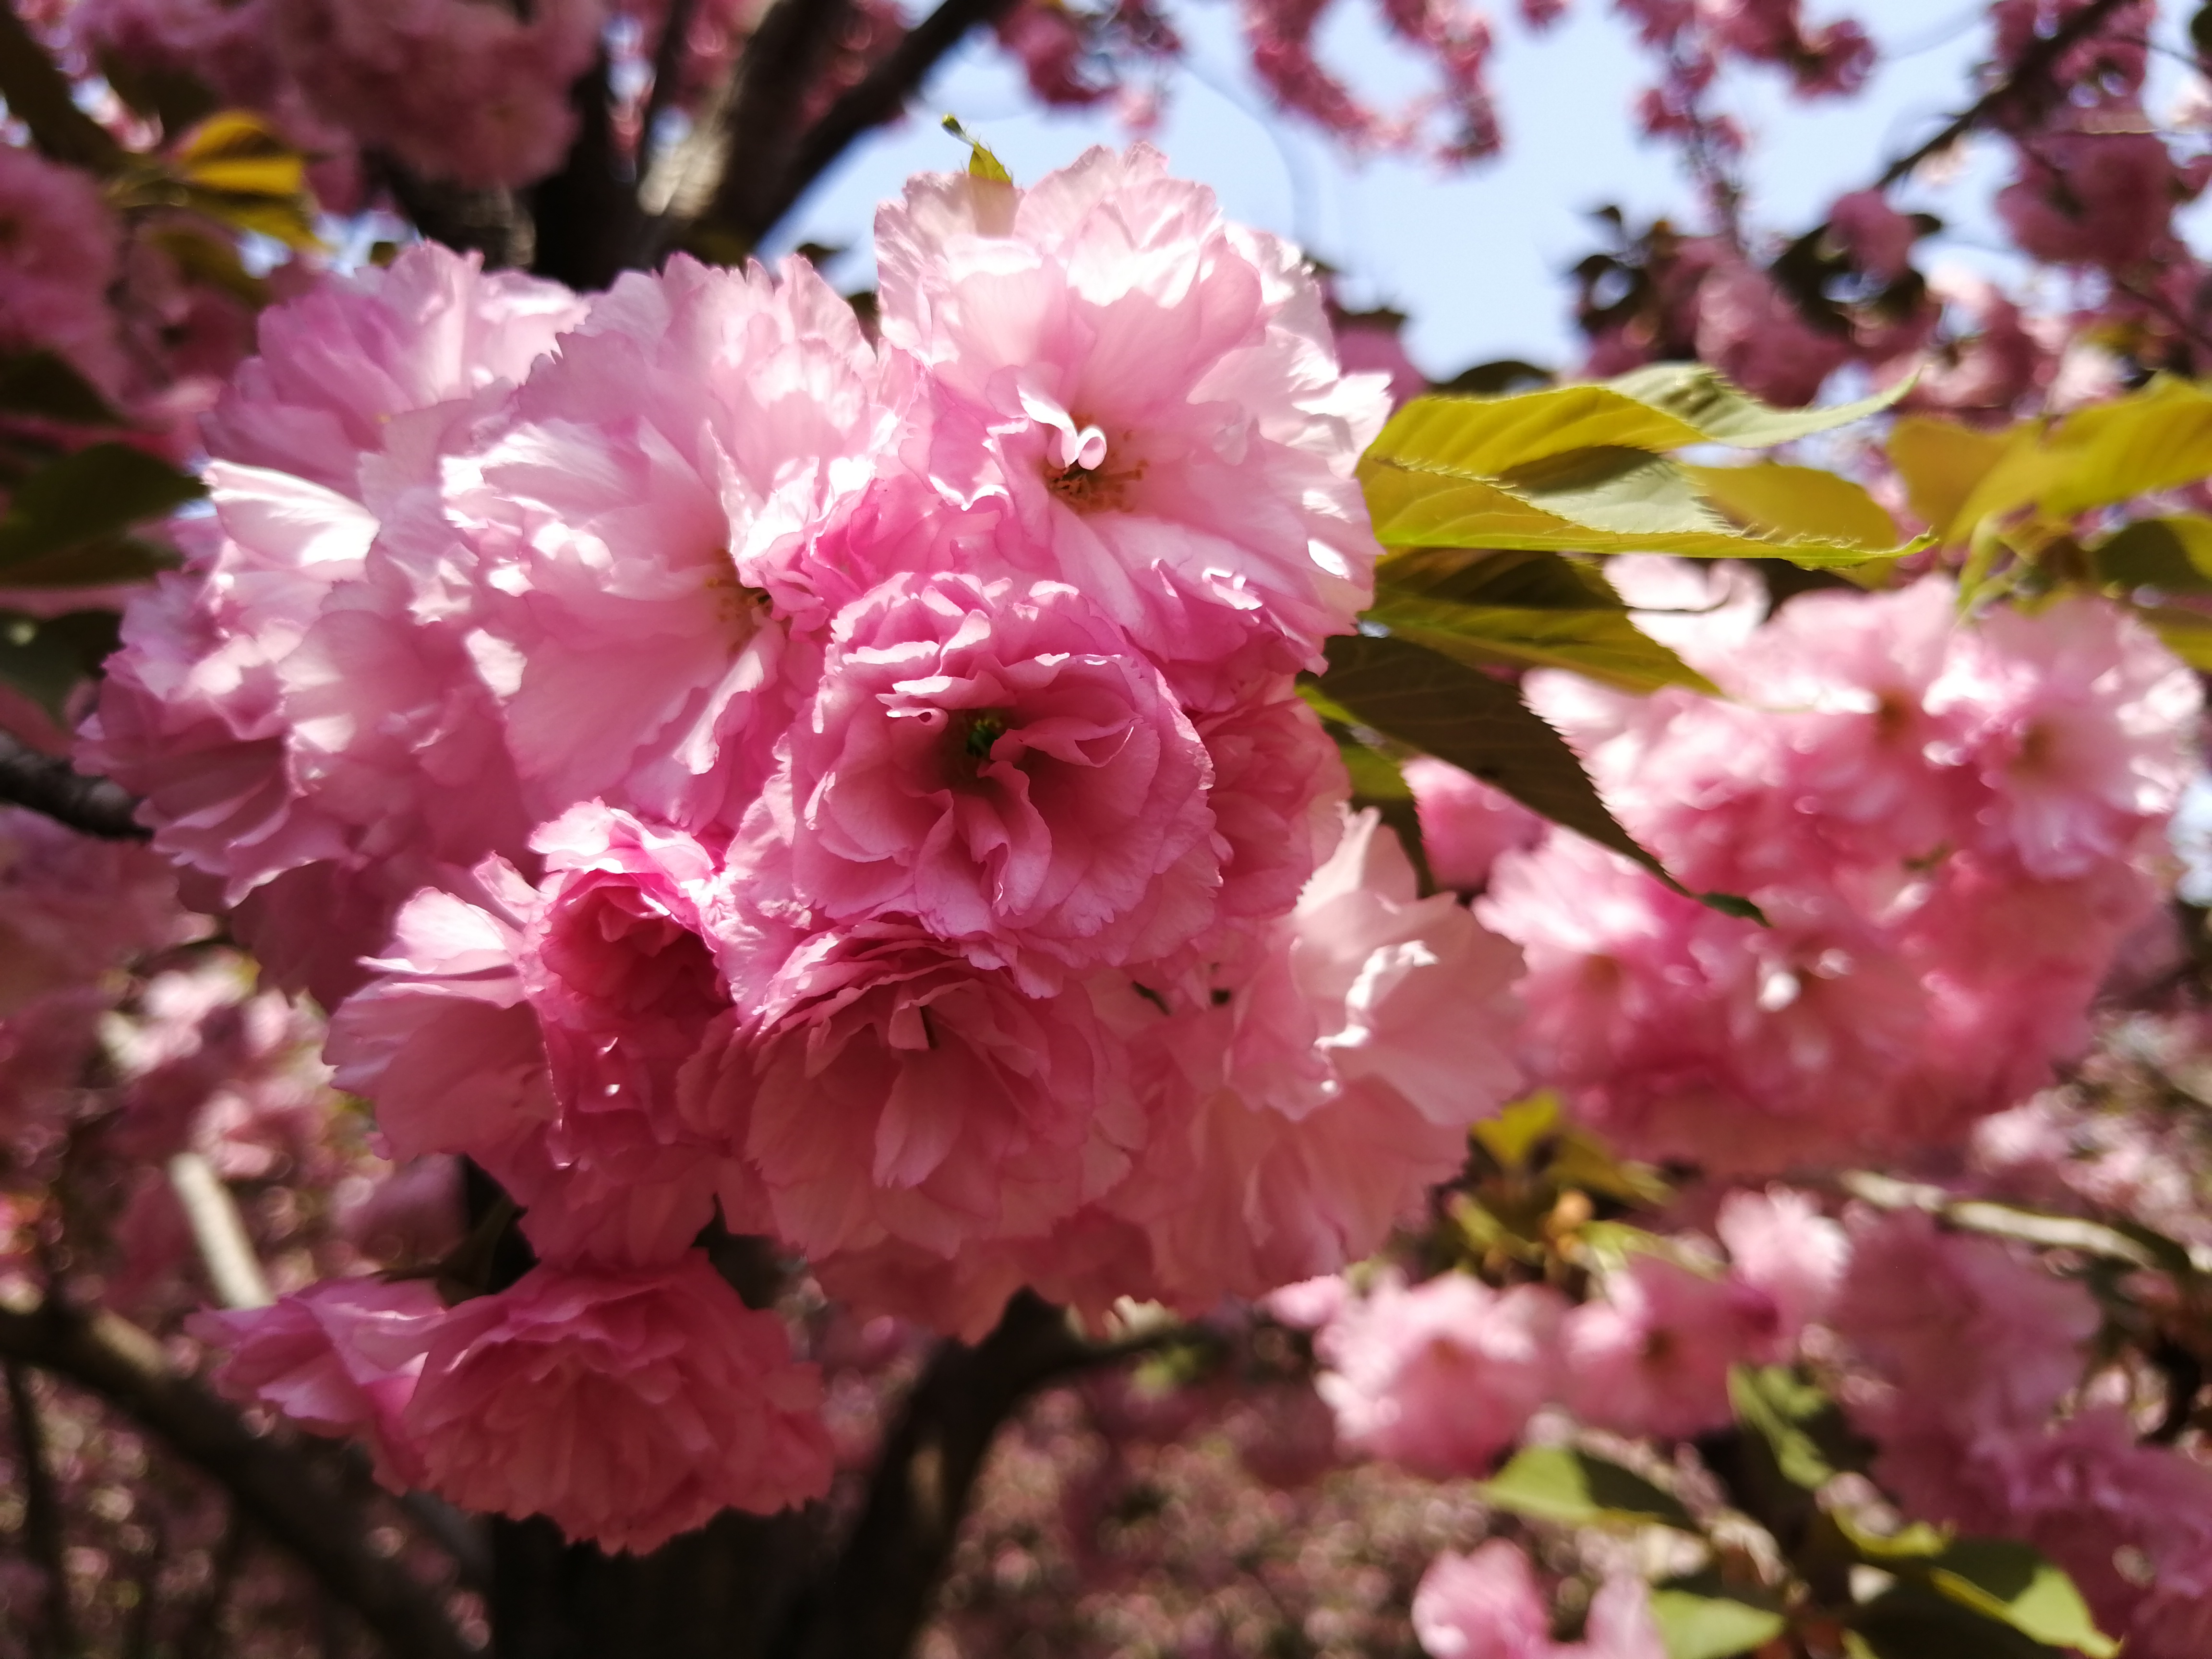
cherry, blossom, flower, pink, spring, china, flowering plant, plant, petal, branch, cherry blossom, botany, tree, prunus, pink family, rose family, dianthus